Centro de Fotografía de Montevideo

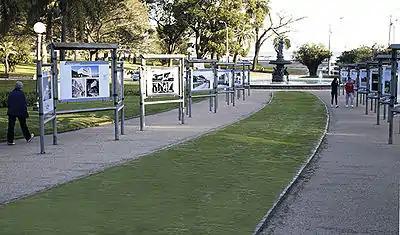
CdF outdoor exhibition in Parque Rodó.

The Centro de Fotografía de Montevideo manages four galleries in its CdF Bazar headquarters, a former department store built in 1931 in the art deco style, and twelve outdoor exhibition spaces in various Montevideo neighborhoods.